Hüseyin Tevfik Pasha

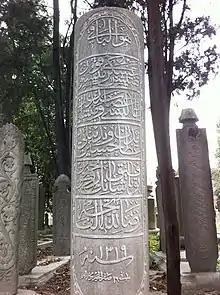
The tombstone of Hüseyin Tevfik Pasha in Eyüp Sultan

At age 14 he moved to Constantinople to study painting. In 1844 his schooling was in Euclidean geometry, he studied with Tahir Pasha. He graduated in 1860. Upon the death of his teacher, Tevfik took over his classes and began to instruct students in algebra, analytic geometry, calculus, mechanics and astronomy.